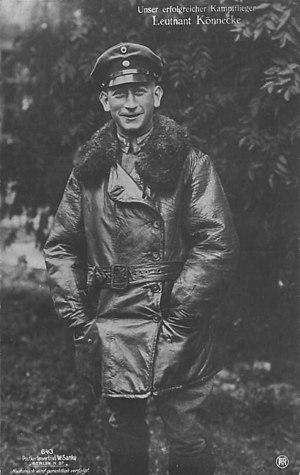
Otto Könnecke est un aviateur de la Première Guerre mondiale. Avec 35 victoires à son actif, il est l'un des pilotes allemands les plus décorés.